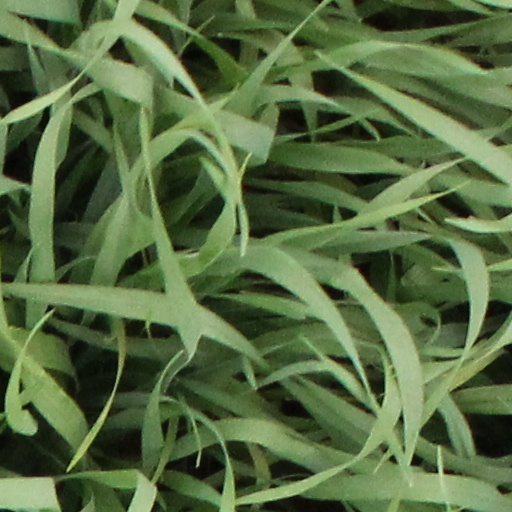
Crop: wheat